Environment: lab
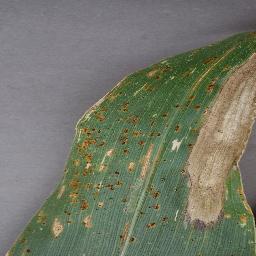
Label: gray_leaf_spot